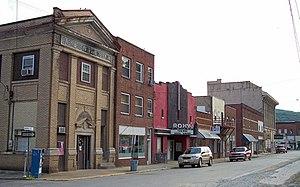
Clendenin est une ville américaine située dans le comté de Kanawha en Virginie-Occidentale. En 2010, sa population est de 1 227 habitants.